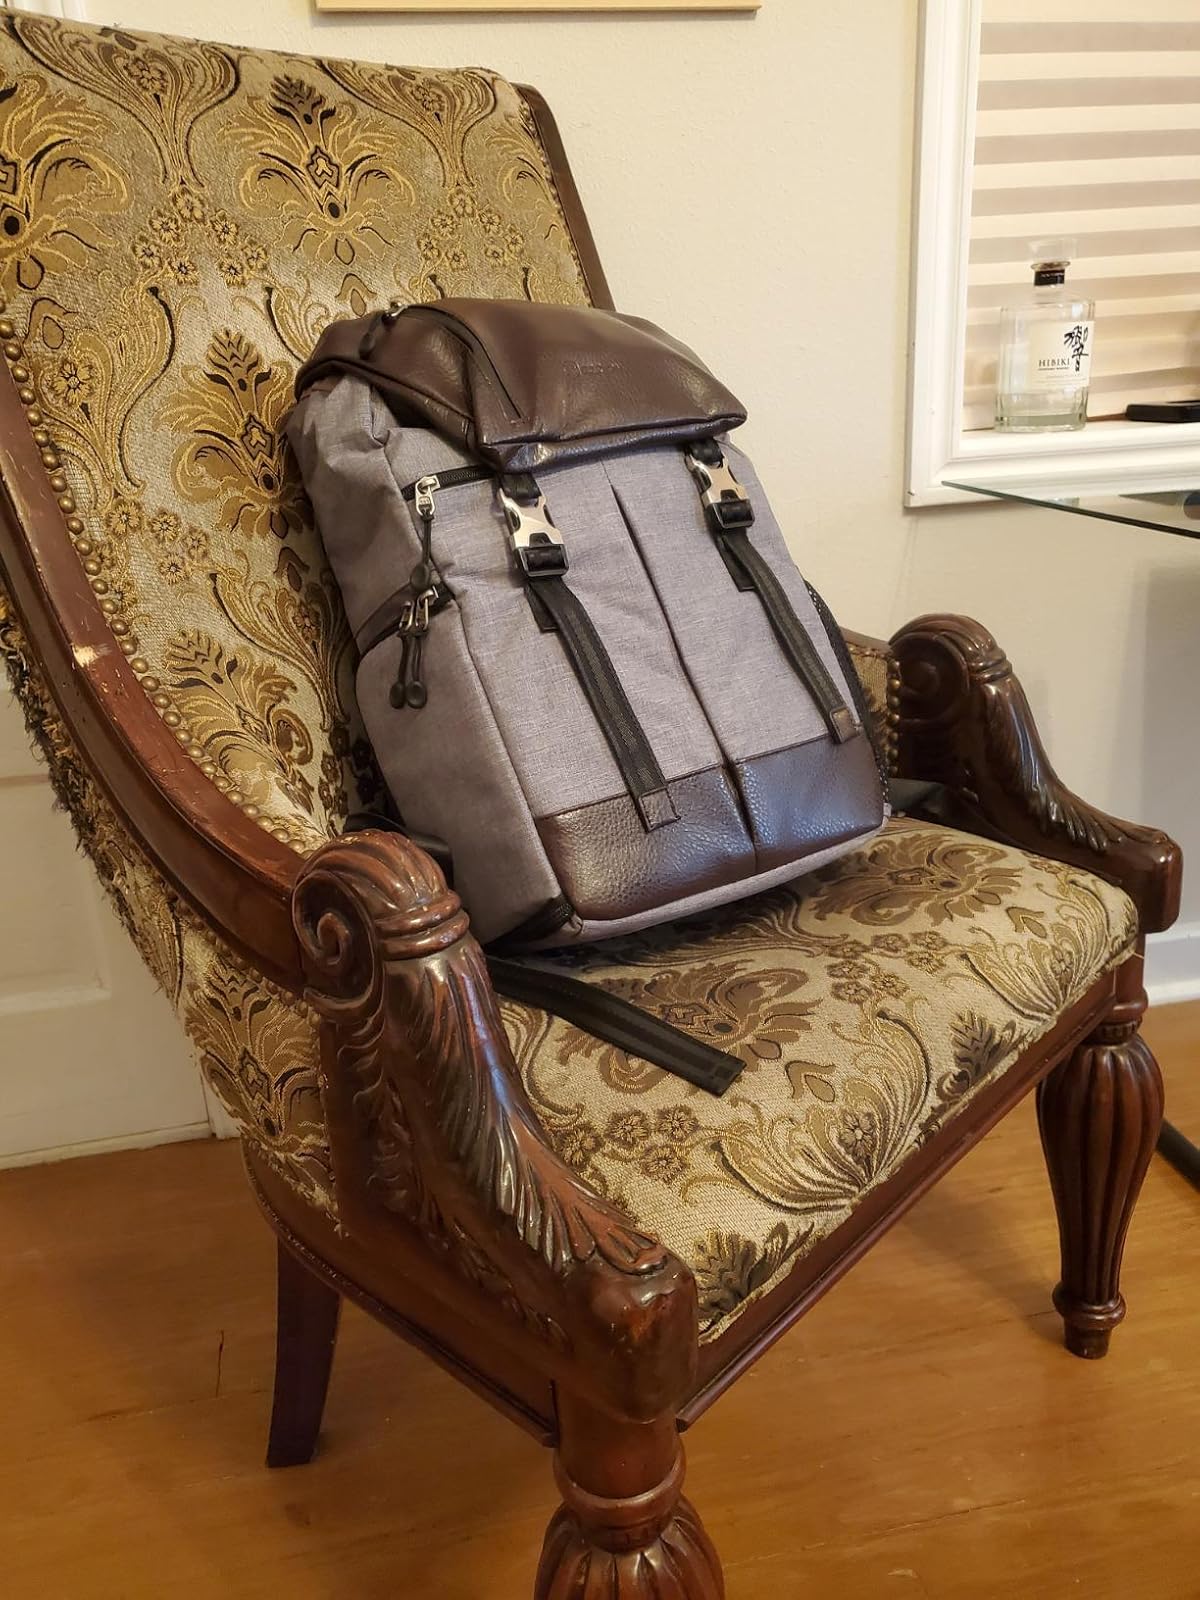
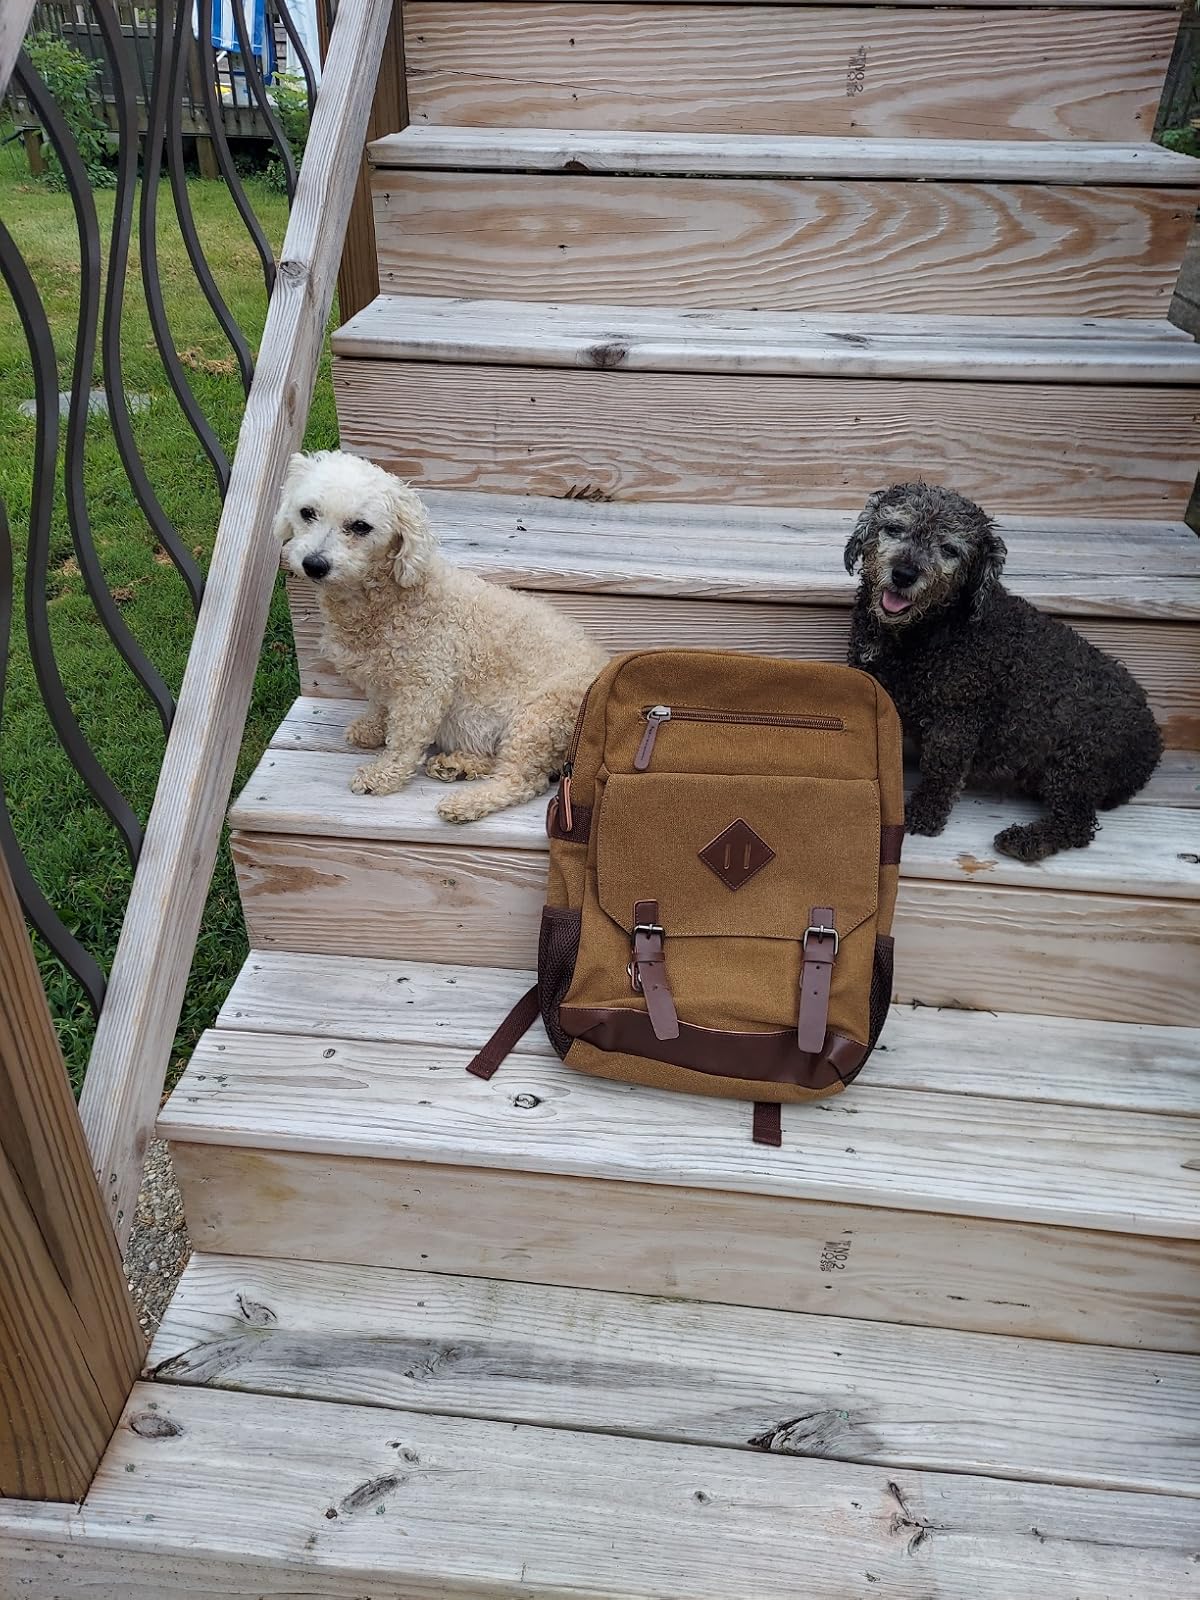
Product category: bag
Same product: no